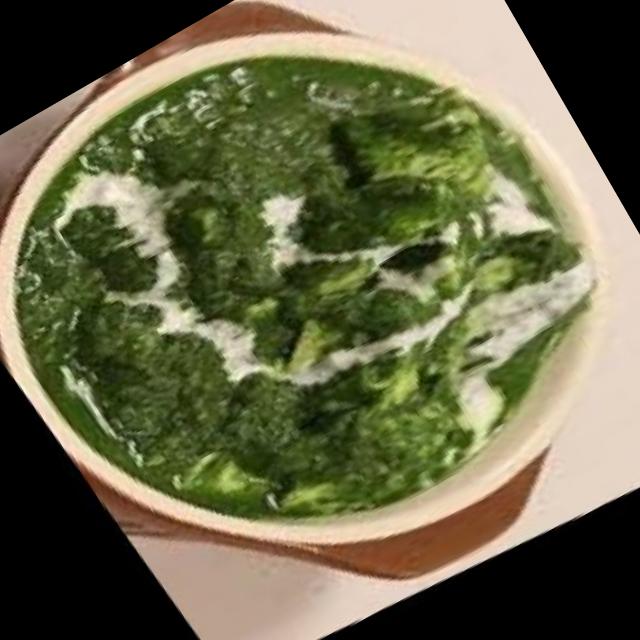
Dish: palak_paneer